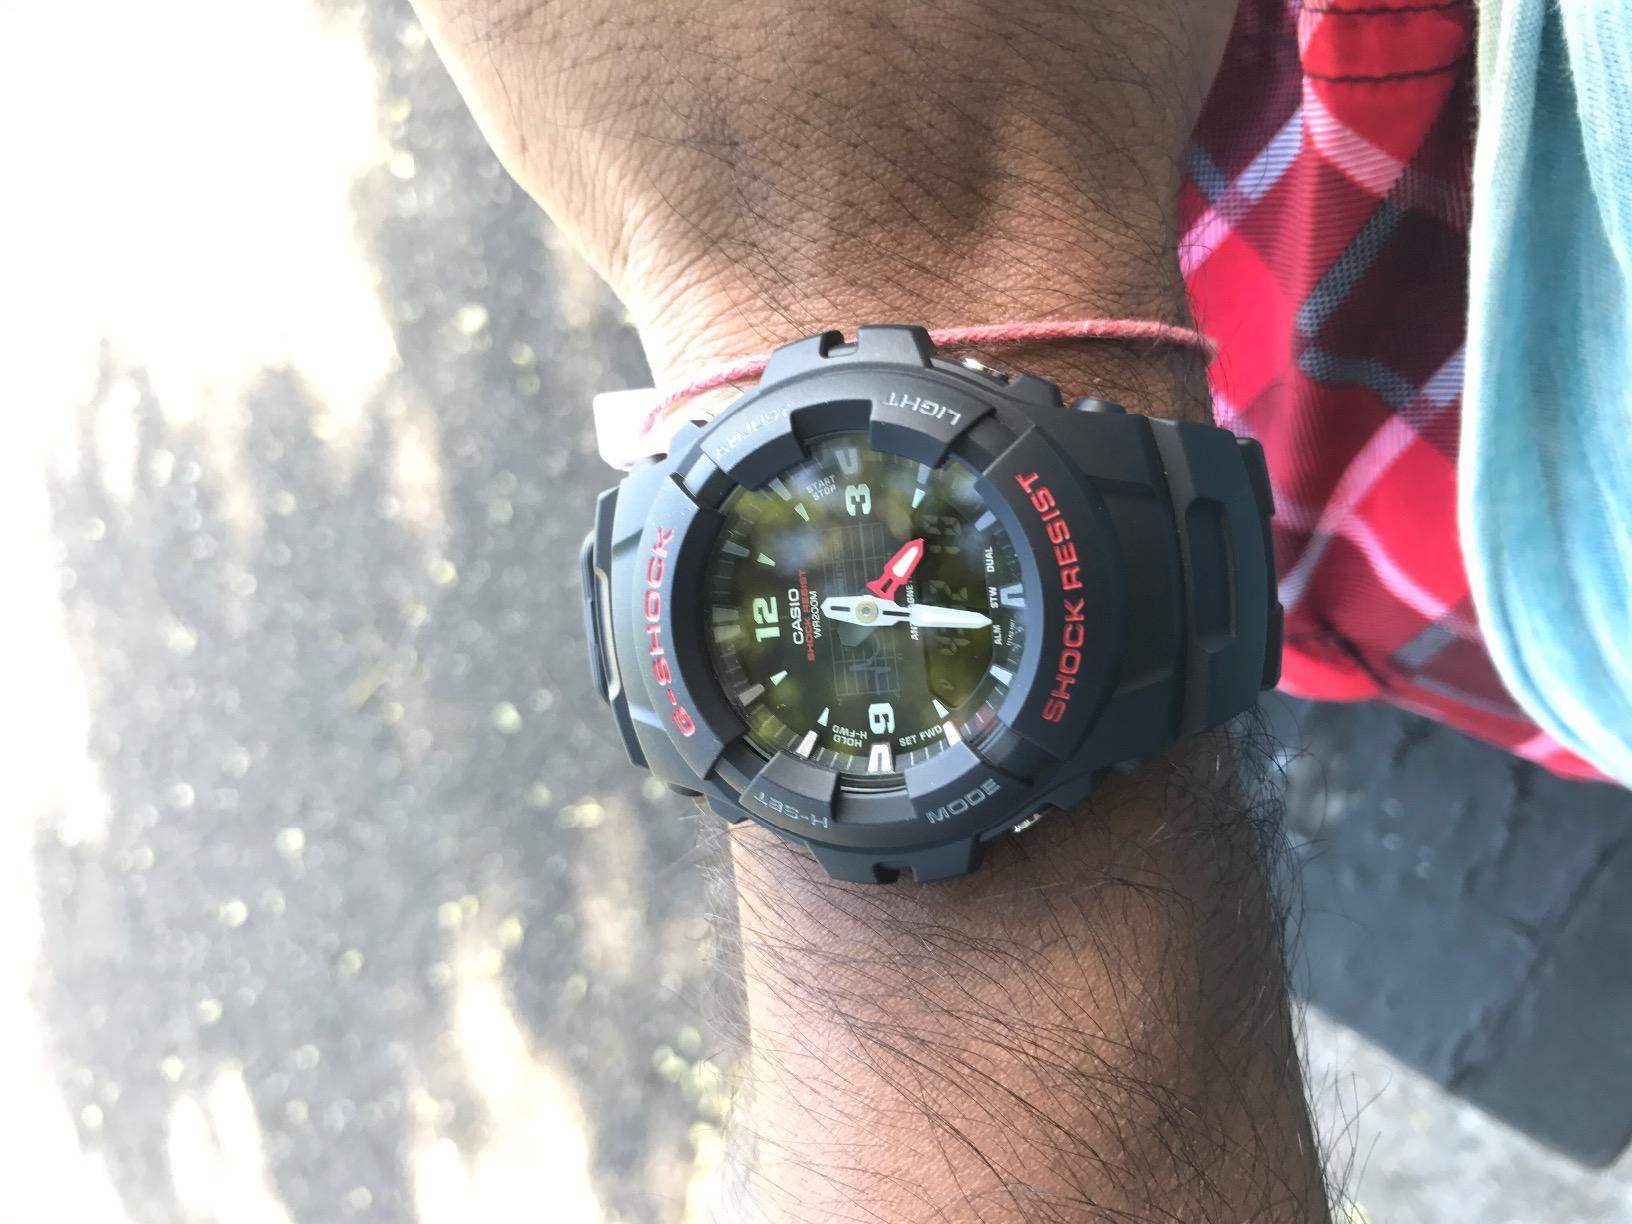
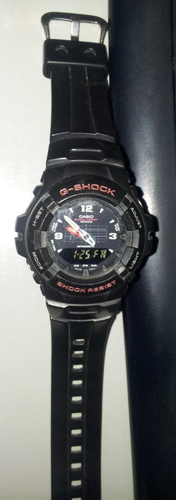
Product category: accessories_watch
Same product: yes